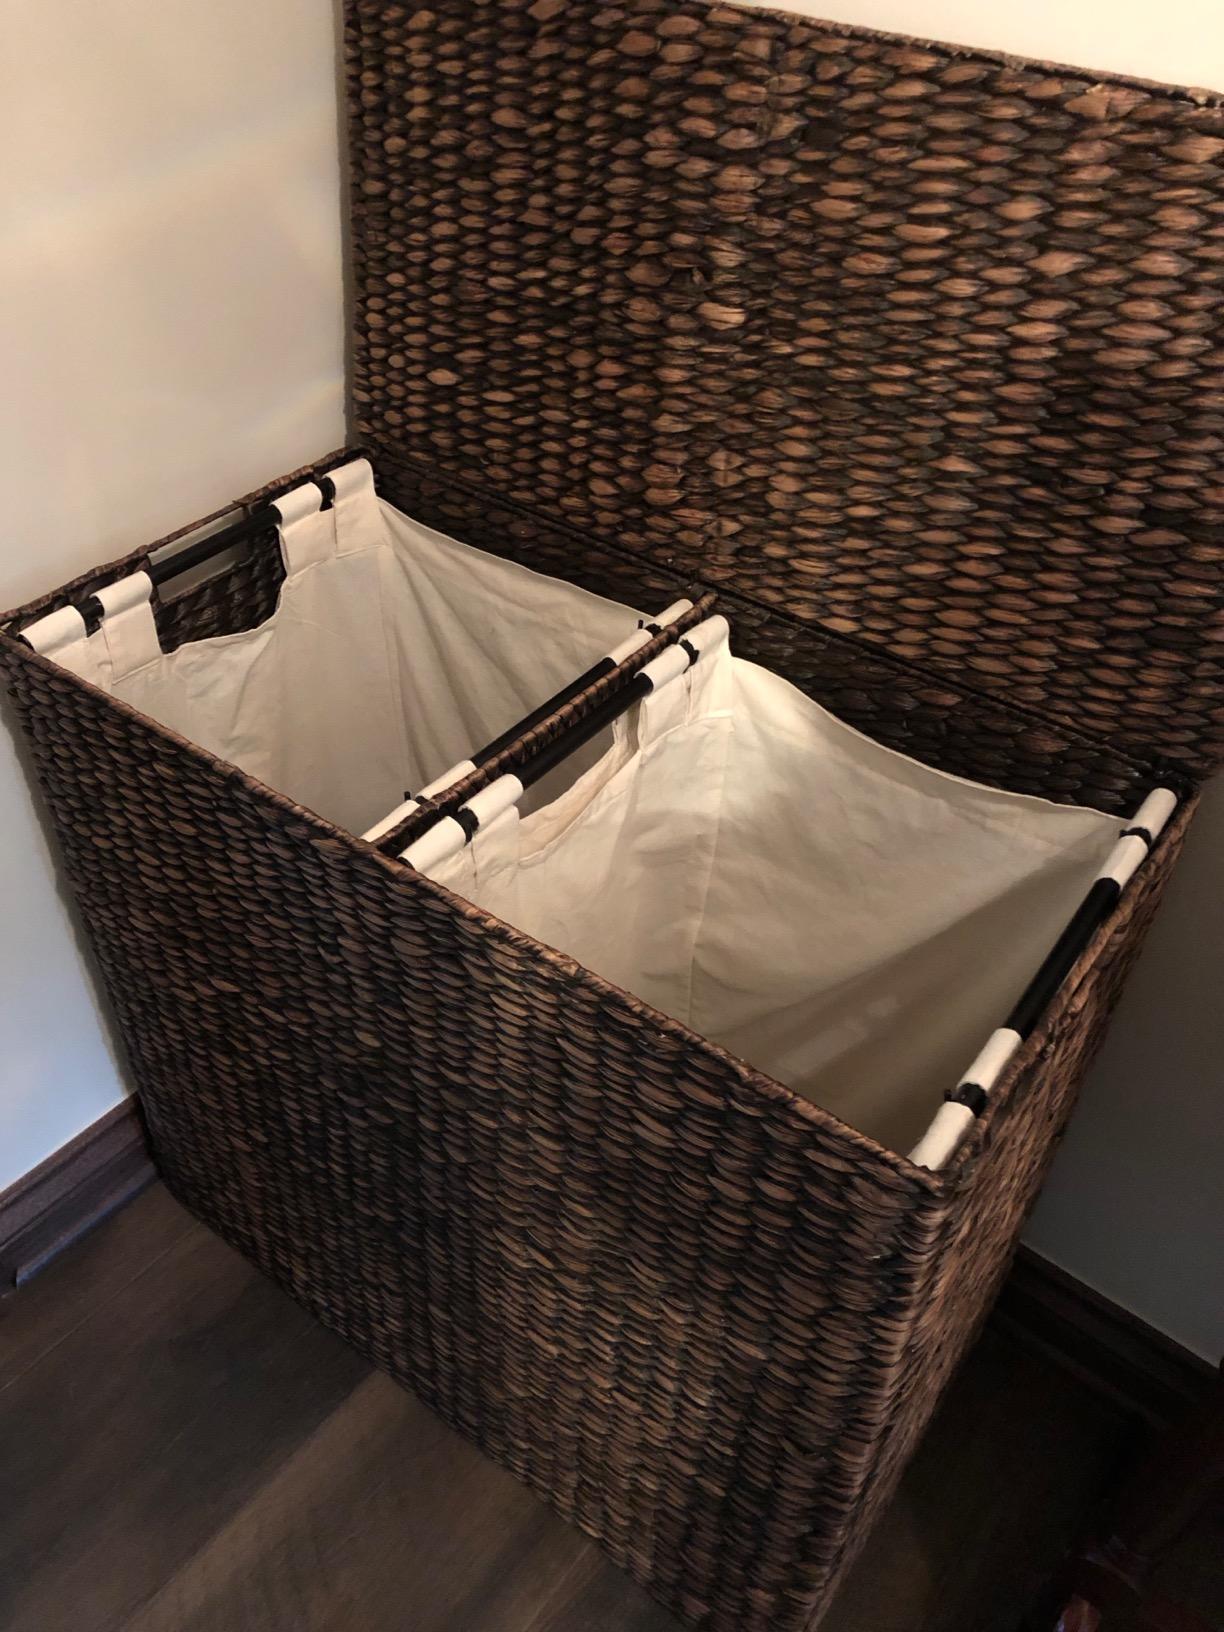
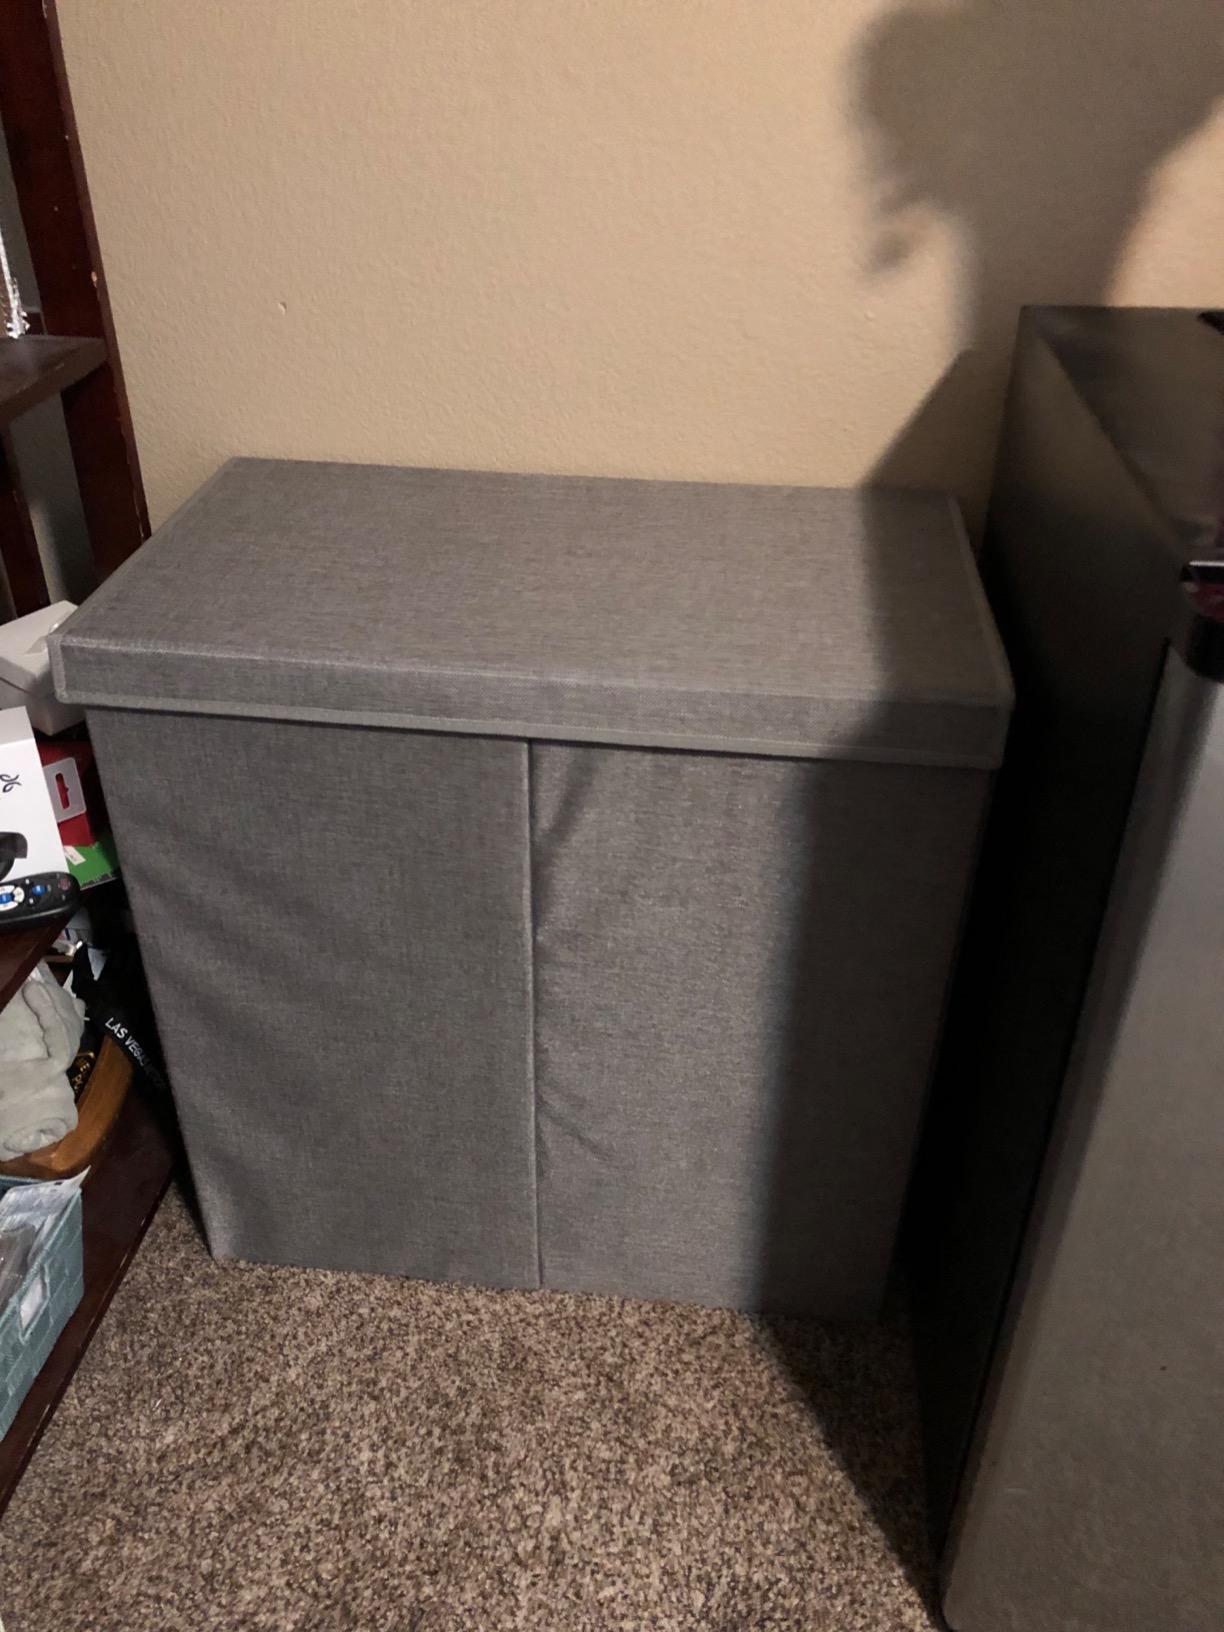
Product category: items_hamper
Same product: no